Exeter incident

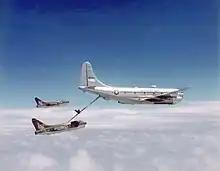
A KC-97, at right with refueling boom extended, and two A-7 aircraft

In 2011, Joe Nickell, a prominent skeptic, and James McGaha, a retired Air Force major, proposed a possible explanation for the incident in "Skeptical Inquirer". As a pilot, McGaha had been refueled in flight by KC-97 tanker aircraft like the ones stationed at Pease AFB near Exeter in 1965. In the article, he claimed to have recognized the flashing red light pattern reported by the witnesses Bertrand and Muscarello: one, two, three, four, five, four, three, two, one. According to Nickell and McGaha, before refueling, the underbelly of the KC-97 tankers flashed five very bright red lights in that same pattern. The refueling boom hung down at a 60-degree angle and would flutter in the air currents when not being controlled by the boom operator—hence, "floating like a leaf" per witness Muscarello.